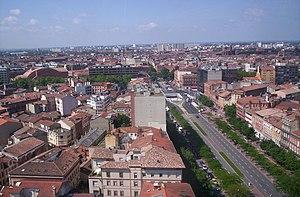
Vue de Toulouse depuis un immeuble de l'Allée Jean Jaurès.